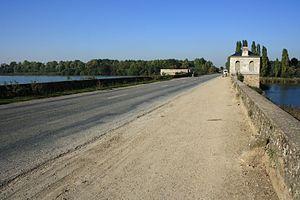
Étang de Saclay à Saclay en France. This file was uploaded with Commonist.
Le pavillon de l'Étang est un édifice de Saclay, en France.